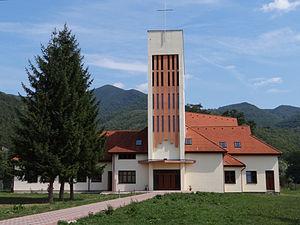
Krpeľany est un village de Slovaquie situé dans la région de Žilina.